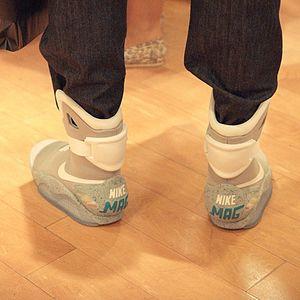
La Nike Mag est une paire de chaussures créée en édition limitée par l'entreprise Nike. Elle a été popularisée grâce au film Retour vers le futur 2, où elle était portée par Marty McFly lorsqu'il se trouvait dans l'année 2015.